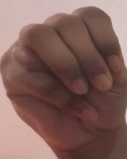
ASL sign: M